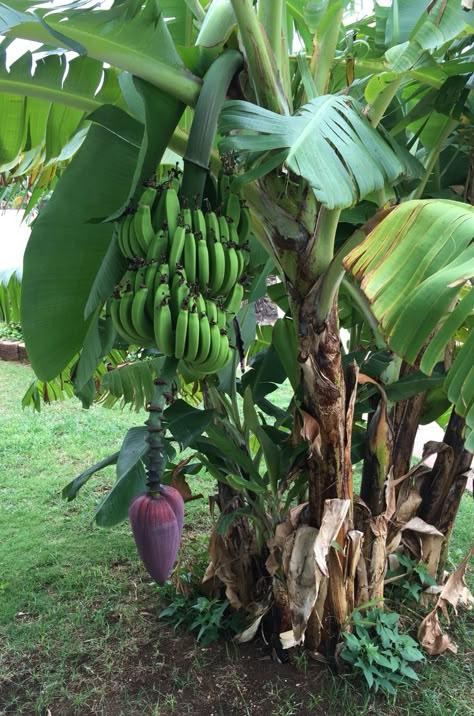
Hili ni shamba la ndizi. Hapa kuna mgomba huu mgomba umezaa mkungu mmoja, ambapo mkungu huu unaonekana ukiwa na maendeleo mazuri.